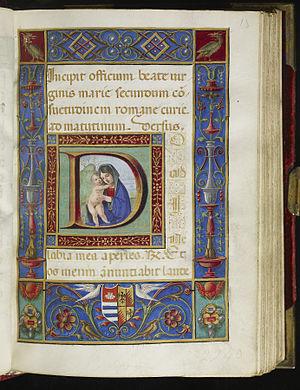
Francesco Marmitta, né vers 1472 ou 1474 et mort avant juin 1505, à Parme, est un peintre italien et enlumineur du Quattrocento tardif.